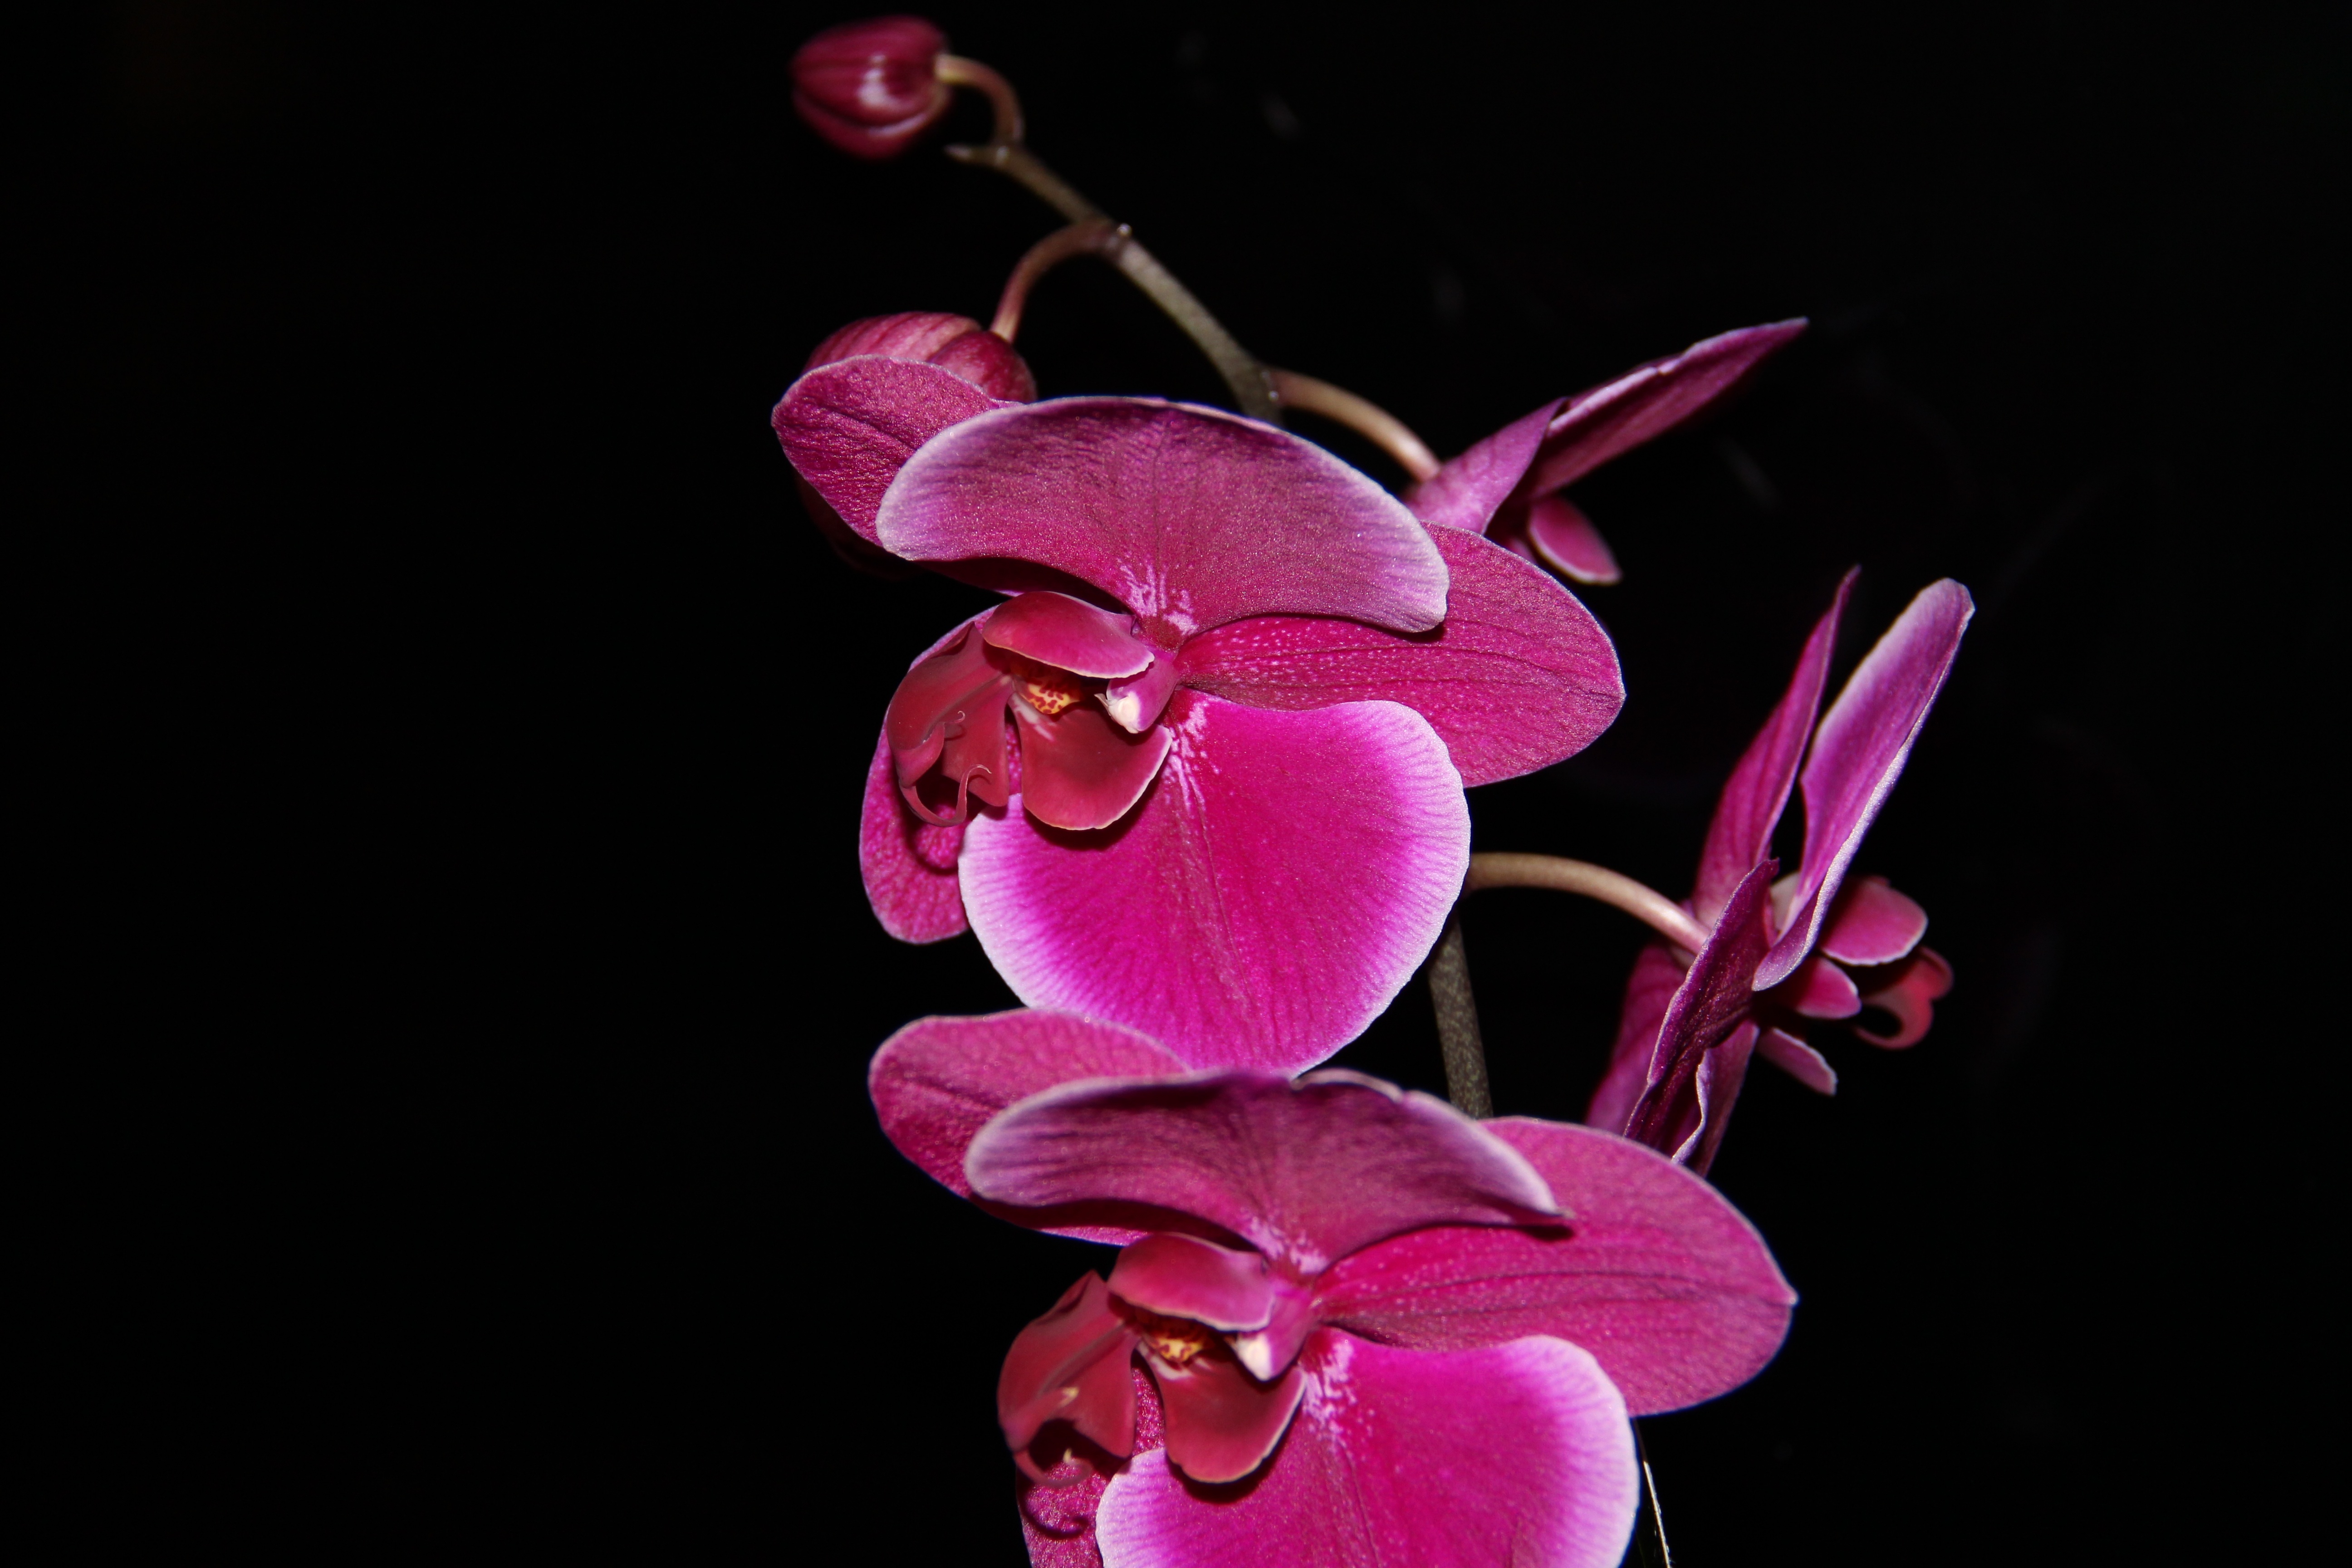
plant, photography, flower, purple, petal, red, botany, pink, flora, orchid, eye, macro photography, flowering plant, land plant, moth orchid